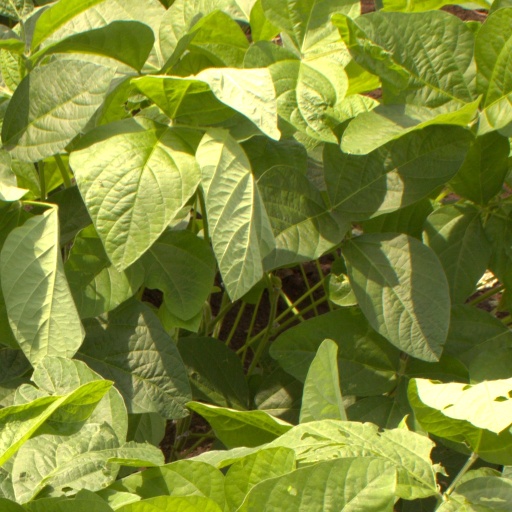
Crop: soybean